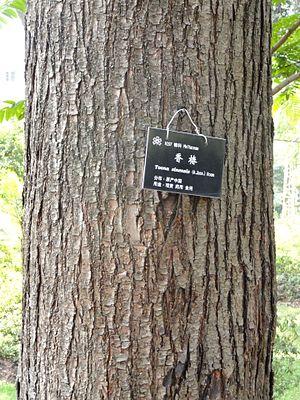
Toona sinensis, aussi appelé en français cédrèle de Chine, cèdrela de Chine ou acajou de Chine, est un arbre à feuilles caduques de la famille des Meliaceae originaire d'Asie.